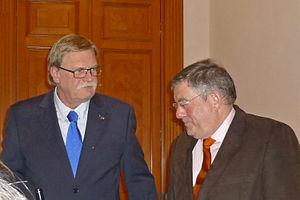
Ingo Kolboom, né le 16 février 1947 à Hohenaspe, dans le nord de l'Allemagne, est un politologue, historien et romaniste allemand. Il était entre autres professeur d'études françaises et francophones à l'université technique de Dresde.